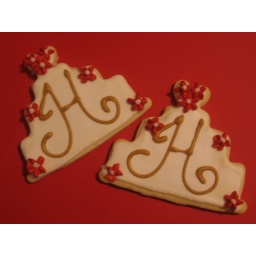
Have these boxed in our clear view-top boxes for beautiful wedding favors no one will forget to take!